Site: brandenburg
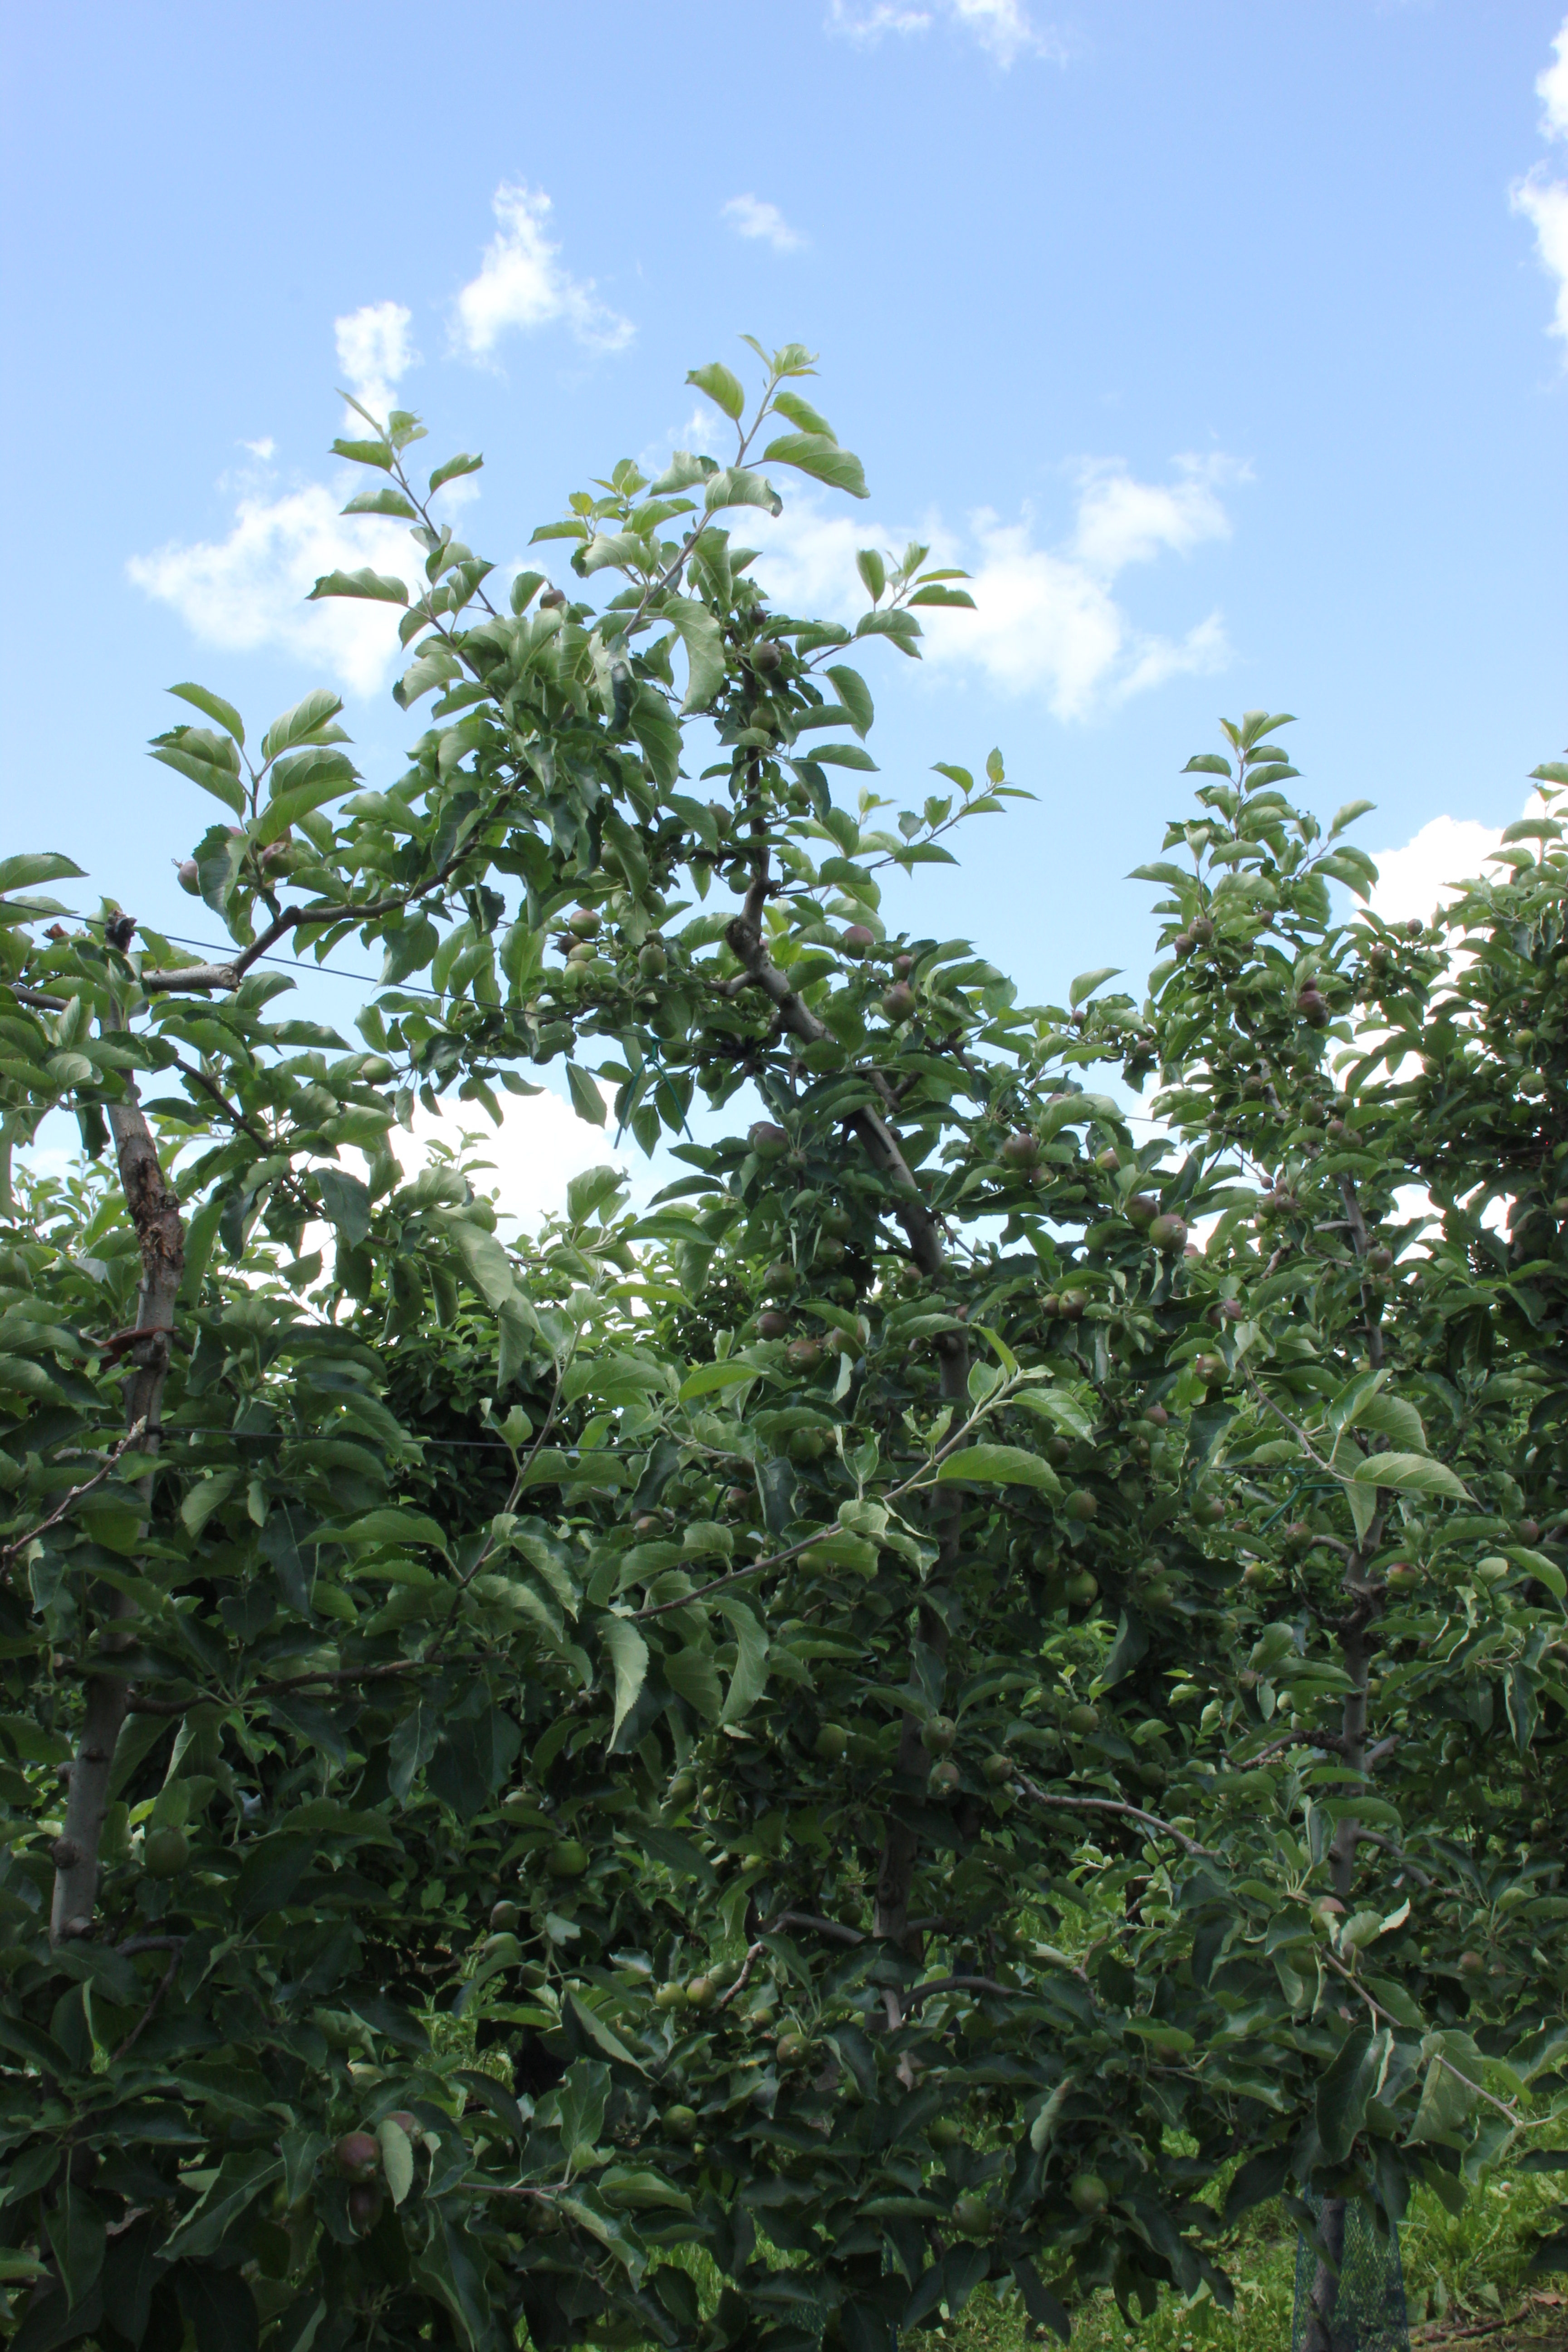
Growth stage (BBCH 73): Development of fruit